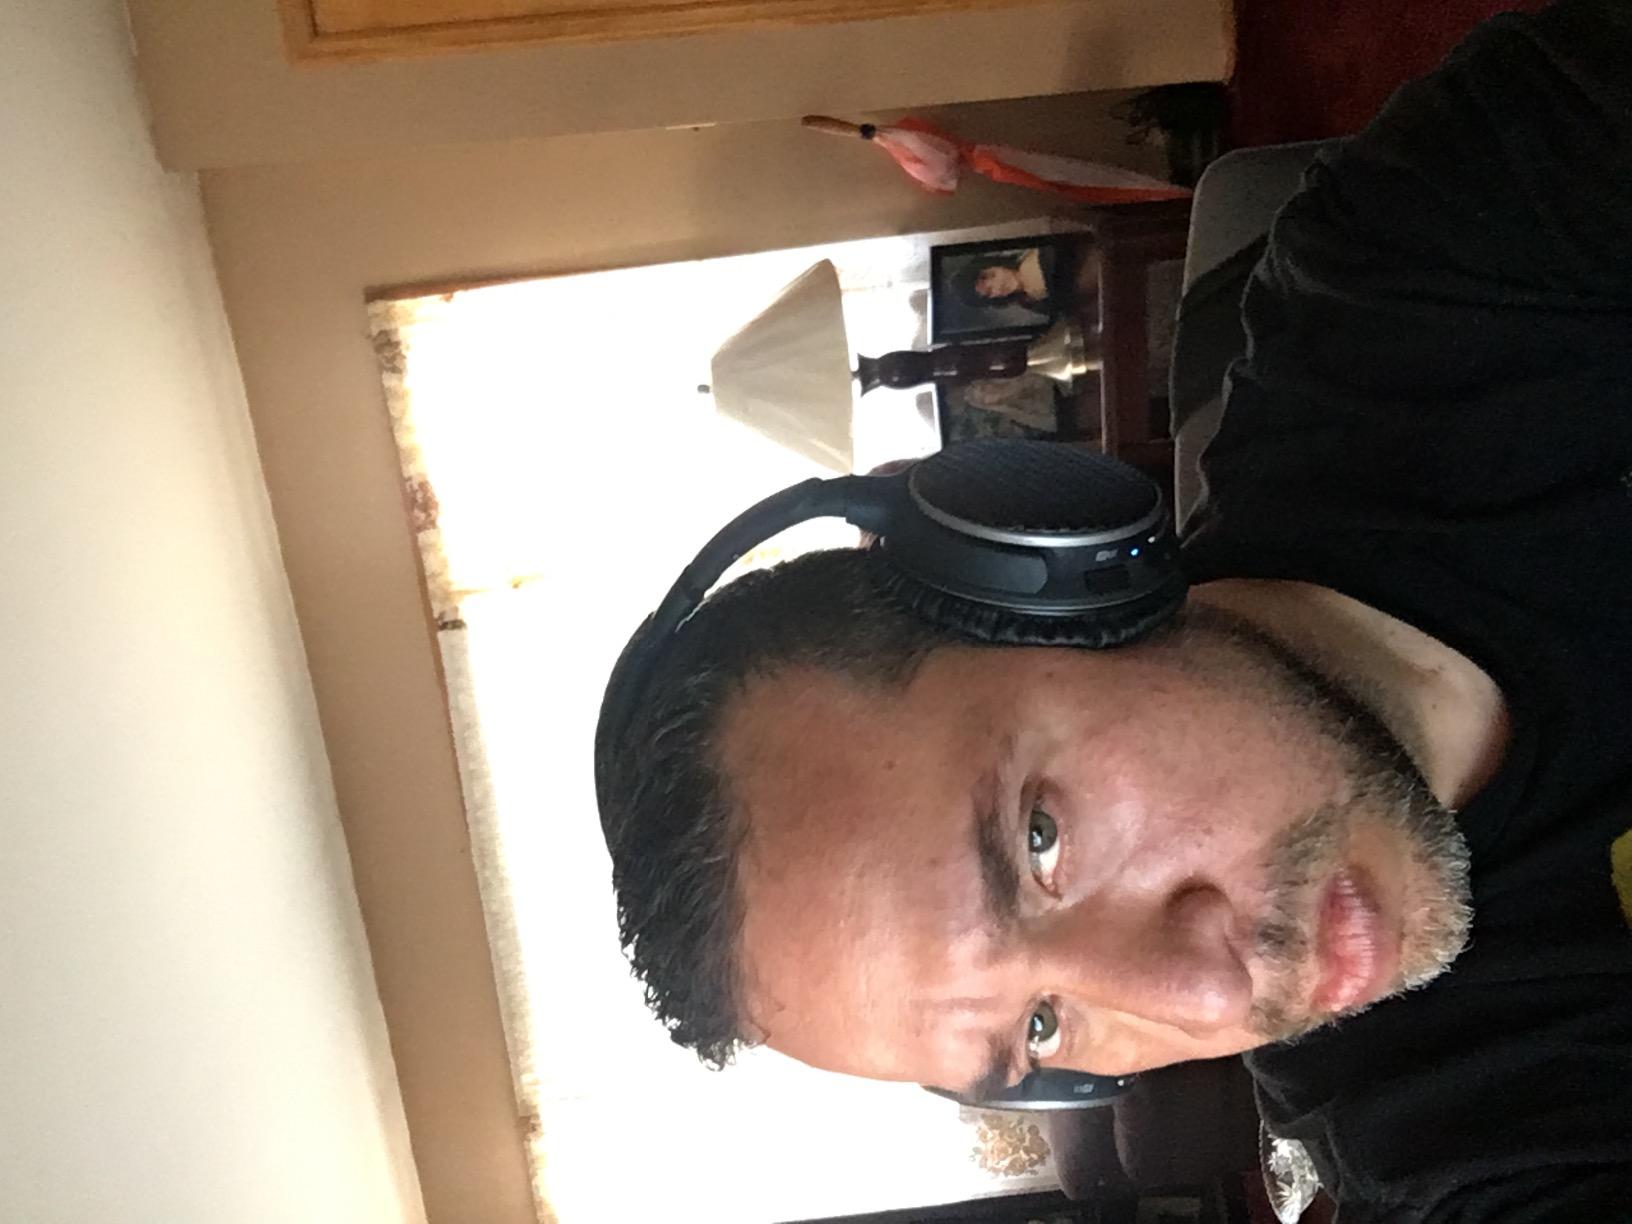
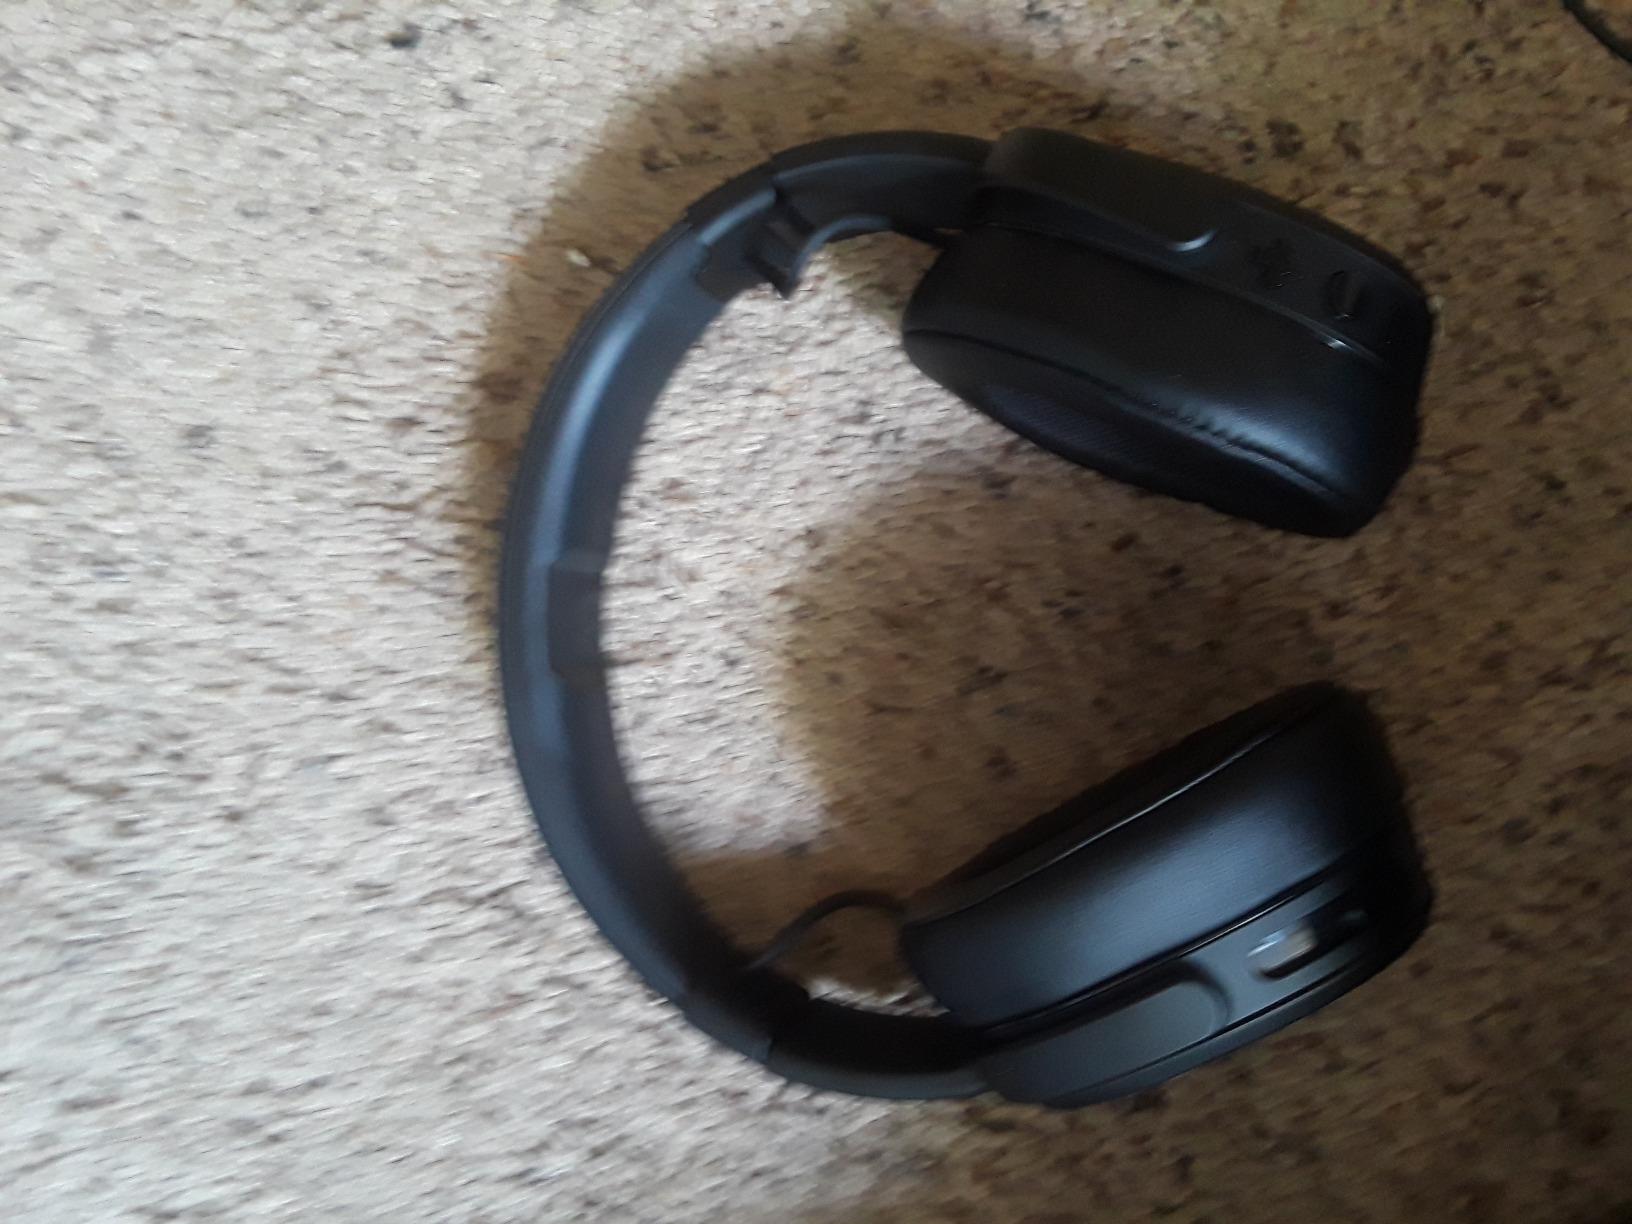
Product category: headphones
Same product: no